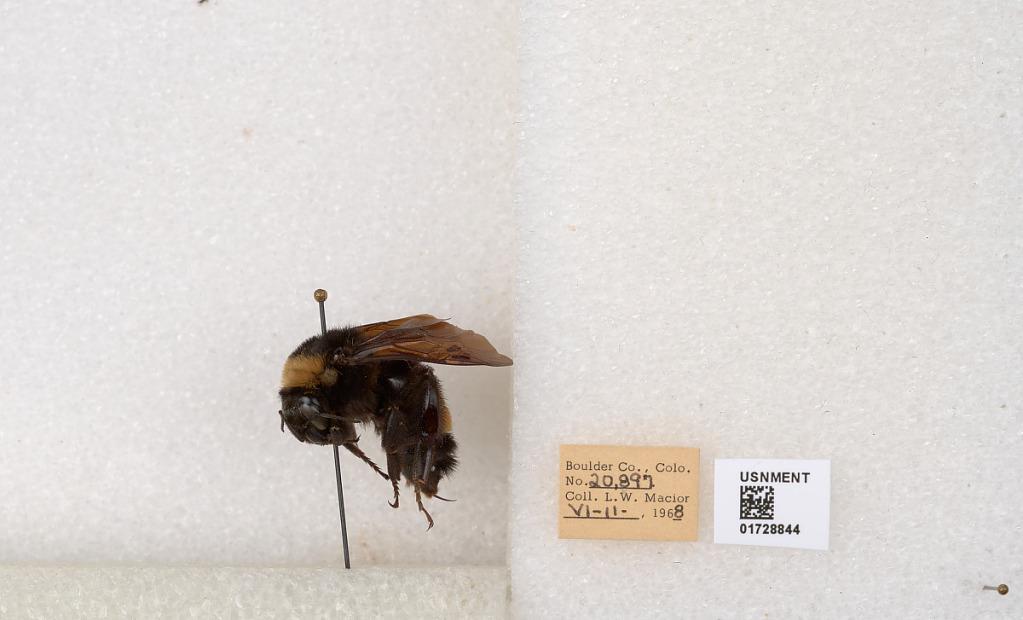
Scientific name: Bombus (Bombus) nevadensis auricormus
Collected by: L. Macior
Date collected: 1968-6-11
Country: United States
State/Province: Colorado
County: Boulder
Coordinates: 40.0925, -105.358